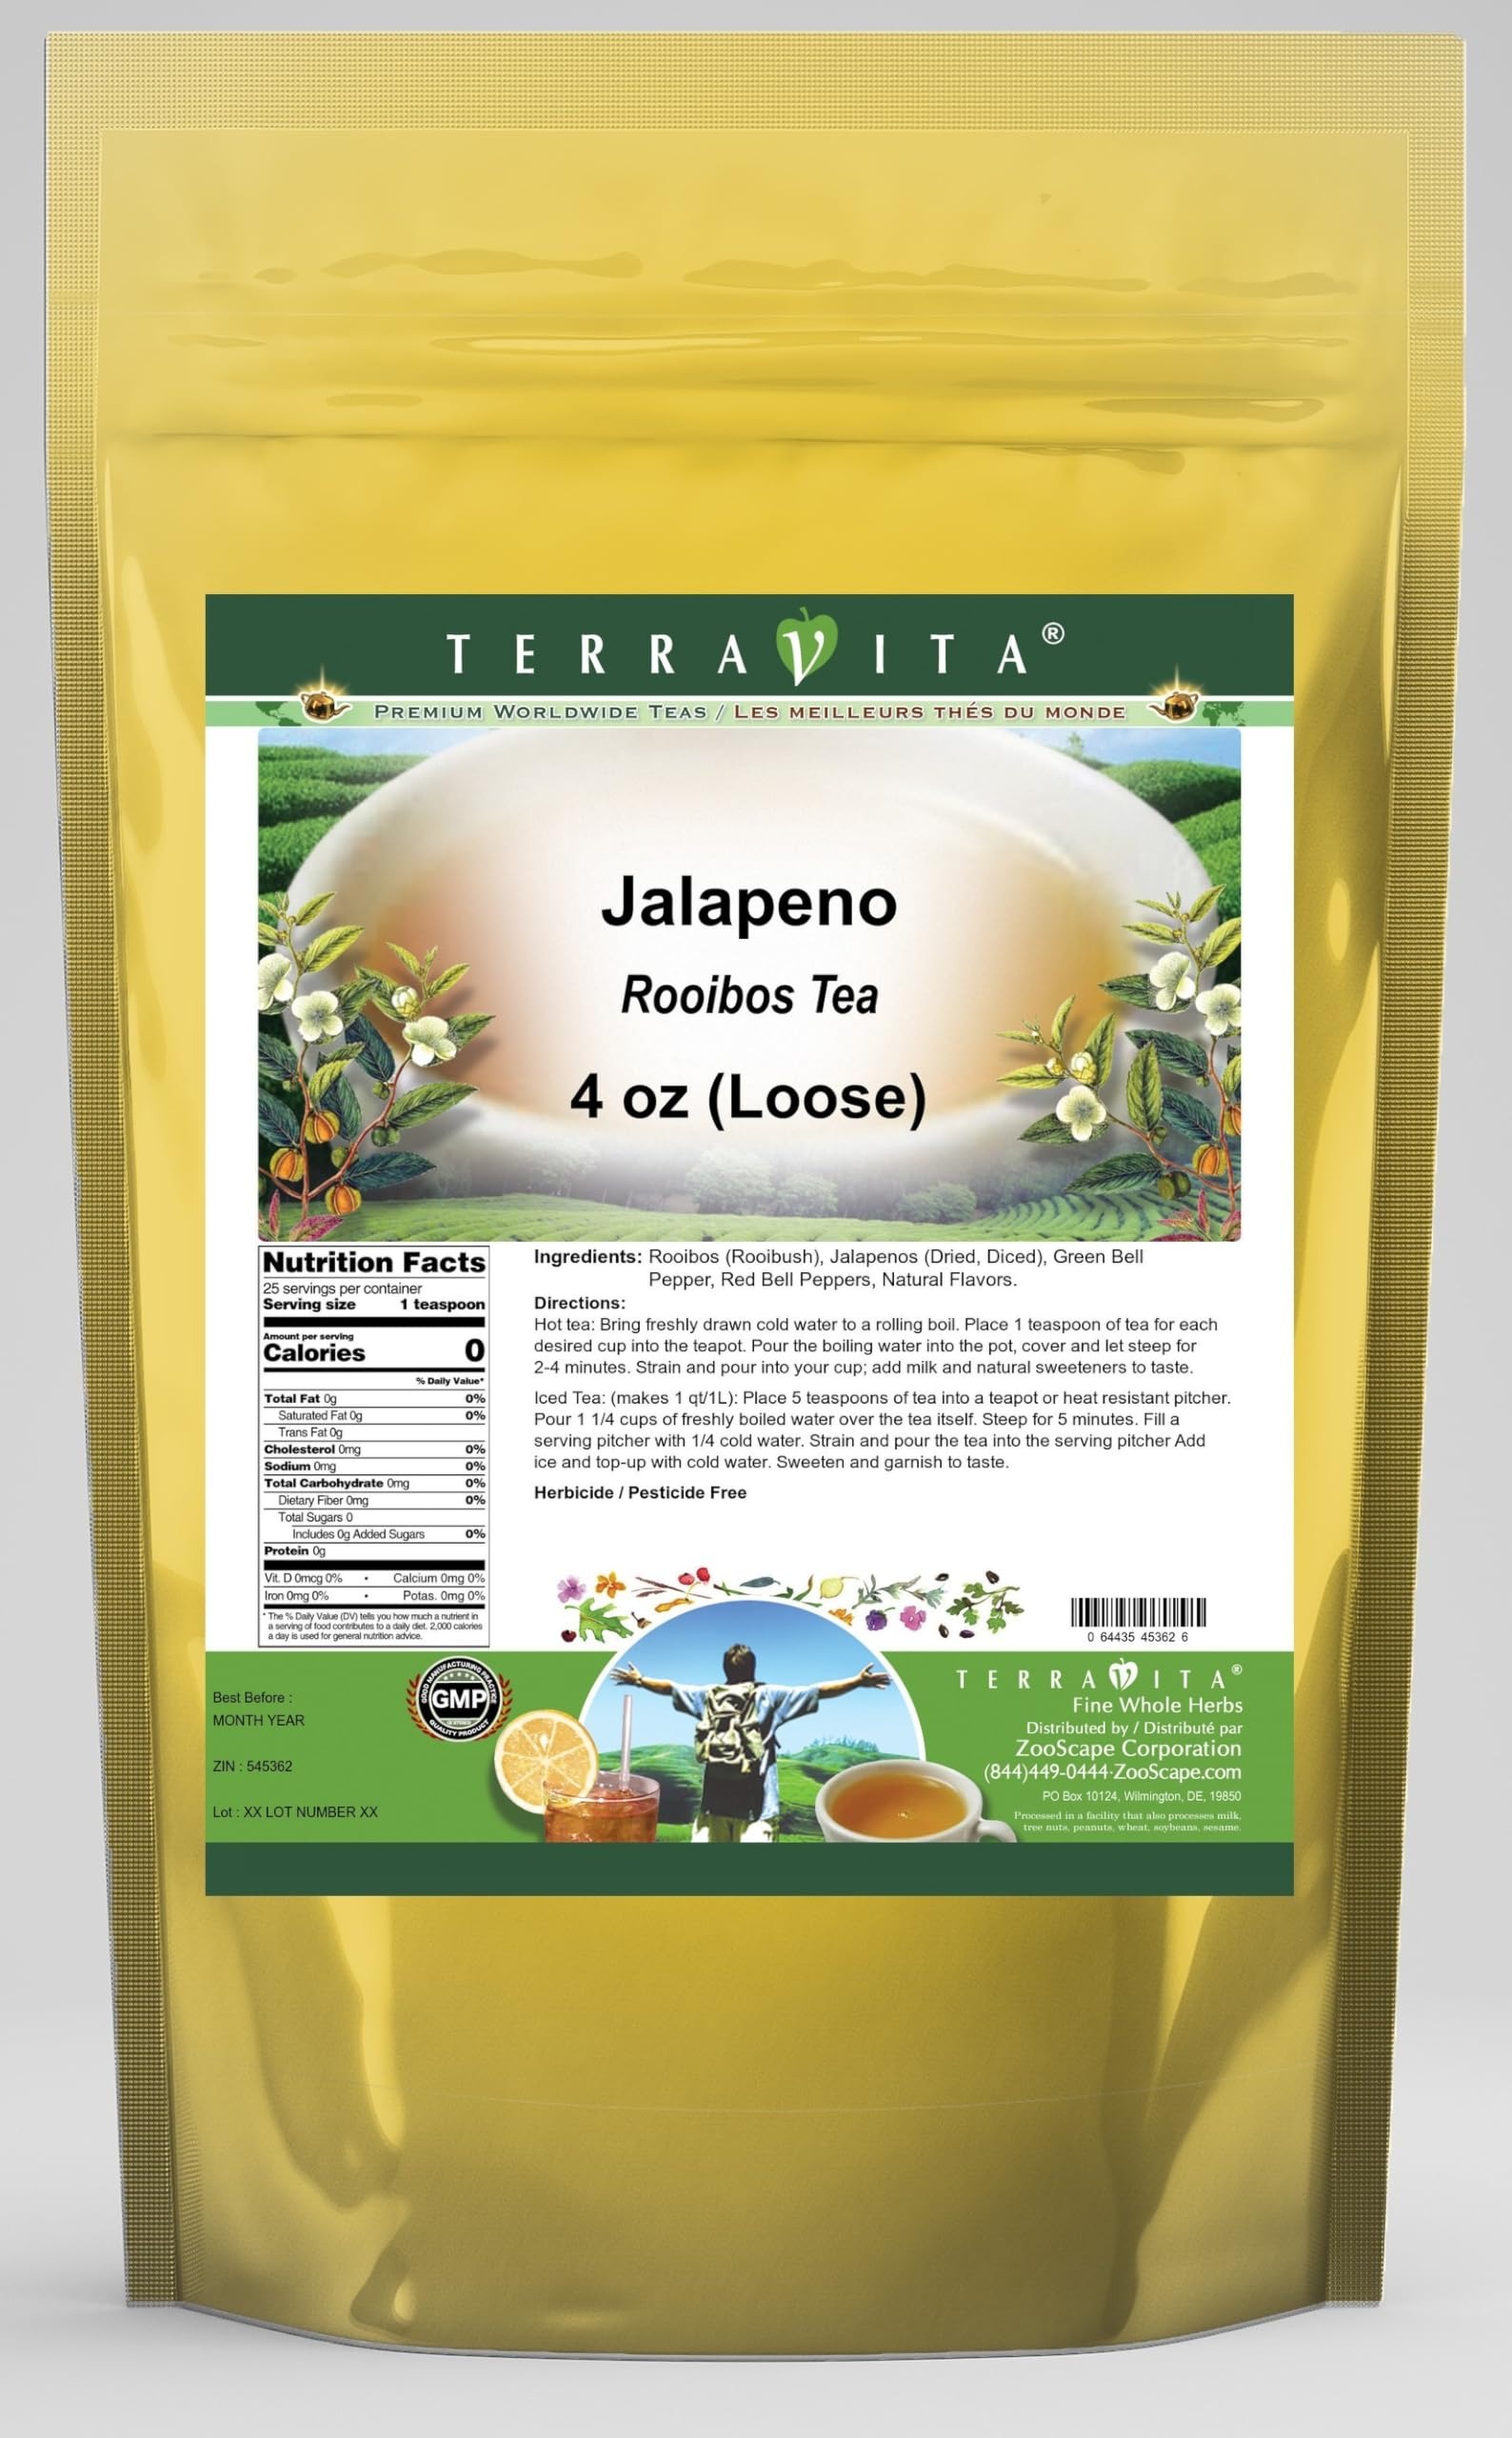
Item Name: Jalapeno Rooibos Tea (Loose) (4 oz, ZIN: 545362) - 3 Pack
Bullet Point 1: Our Jalapeno Rooibos Tea is a delightful flavored Rooibos tea with Jalapenos (Dried, Diced), Green Bell Peppers and Red Bell Peppers that you will really enjoy! The unique Jalapeno aroma and taste is a delight! - Ingredients: Rooibos tea, Jalapenos (Dried, Diced), Green Bell Peppers, Red Bell Peppers and Natural Jalapeno Flavor.
Bullet Point 2: No fillers.
Bullet Point 3: Manufacturer: TerraVita
Bullet Point 4: Size: 4 oz
Bullet Point 5: Loose Leaf Rooibos Tea - Packed in a convenient upright pouch!
Product Description: Our Jalapeno Rooibos Tea is a delightful flavored Rooibos tea with Jalapenos (Dried, Diced), Green Bell Peppers and Red Bell Peppers that you will really enjoy! The unique Jalapeno aroma and taste is a delight! - Ingredients: Rooibos tea, Jalapenos (Dried, Diced), Green Bell Peppers, Red Bell Peppers and Natural Jalapeno Flavor. - Hot tea brewing method: Bring freshly drawn cold water to a rolling boil. Place 1 teaspoon of tea for each desired cup into the teapot. Pour the boiling water into the pot, cover and let steep for 2-4 minutes. Strain and pour into your cup; add milk and natural sweeteners to taste. - Iced tea brewing method: (to make 1 liter/quart): Place 5 teaspoons of tea into a teapot or heat resistant pitcher. Pour 1 1/4 cups of freshly boiled water over the tea itself. Steep for 5 minutes. Fill a serving pitcher with 1/4 cold water. Strain and pour the tea into the serving pitcher Add ice and top-up with cold water. Sweeten and garnish to taste. - TerraVita is an exclusive line of premium-quality, natural source products that use only the finest, purest and most potent ingredients found around the world. TerraVita is hallmarked by the highest possible standards of purity, potency, stability and freshness. All of our products are prepared with the highest elements of quality control, from raw materials through the entire manufacturing process, up to and including the moment that the bottles or bags are sealed for freshness and shipped out to you. Our highest possible standards are certified by independent laboratories and backed by our personal guarantee. - TerraVita exists to meet and ensure your family's health and wellness without the harmful effects of chemicals and health products. We strive to make all of our products affordable and reliable and are
Value: 12.0
Unit: Ounce

Price: 50.13